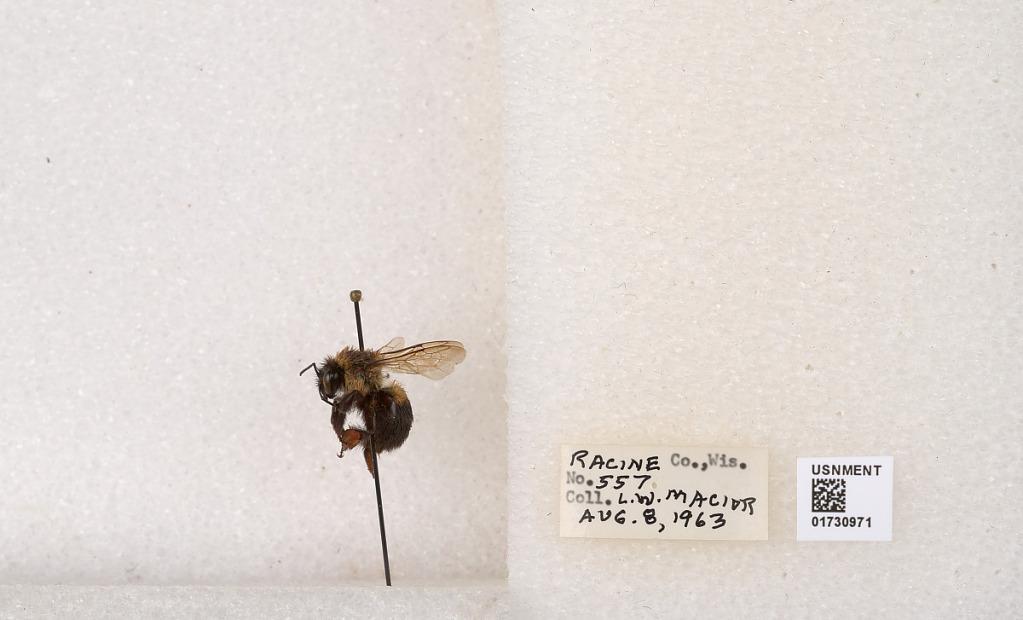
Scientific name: Bombus impatiens Cresson
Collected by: L. Macior
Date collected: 1963-8-8
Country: United States
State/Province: Wisconsin
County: Racine
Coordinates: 42.7299, -87.8123